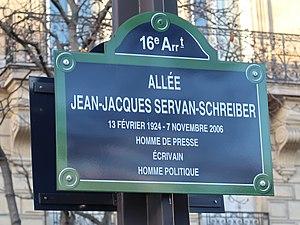
Plaque de l'allée Jean-Jacques-Servan-Schreiber, au centre de l'avenue du Président-Wilson (Paris, 16e).
L'avenue du Président-Wilson est une avenue des 8ᵉ et 16ᵉ arrondissements de Paris.
Jean-Jacques Servan-Schreiber, né Jean-Jacques Schreiber le 13 février 1924 à Paris, mort le 7 novembre 2006 à Fécamp, est un journaliste, essayiste et homme politique français.
L' allée Jean-Jacques-Servan-Schreiber est une voie du 16e arrondissement de Paris.